Christine Whitehead

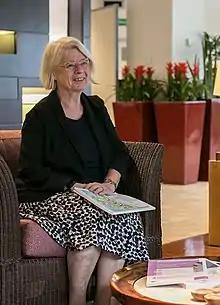
Christine Whitehead

Christine Whitehead is a British Academic and emeritus professor of housing economics at the London School of Economics and Political Science. She is also the Deputy Directory of LSE London, an urban research group at London School of Economics and Political Science